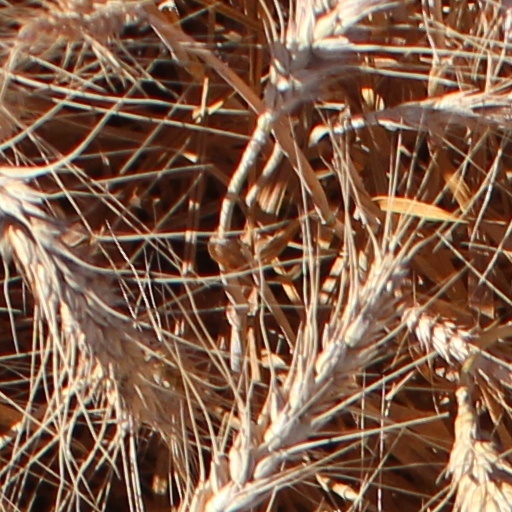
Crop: wheat